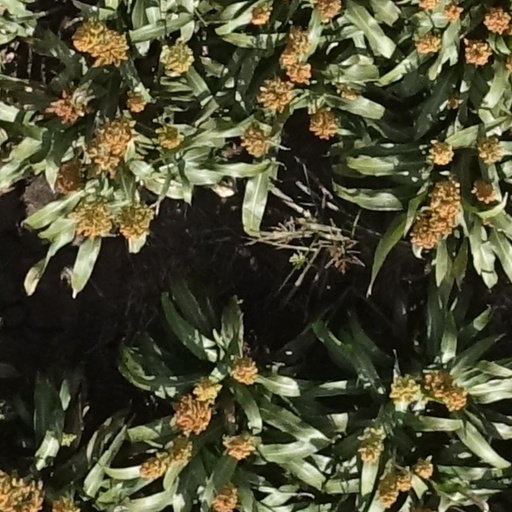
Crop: sorghum